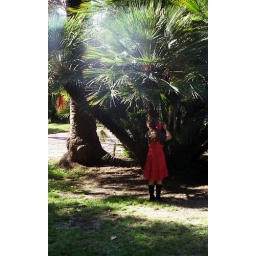
the girl in red dress